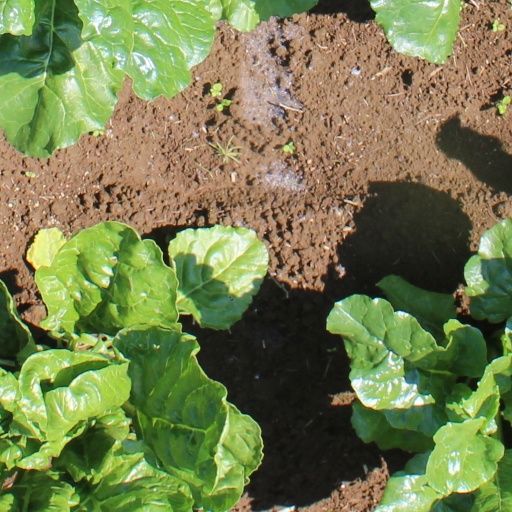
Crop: sugar beet